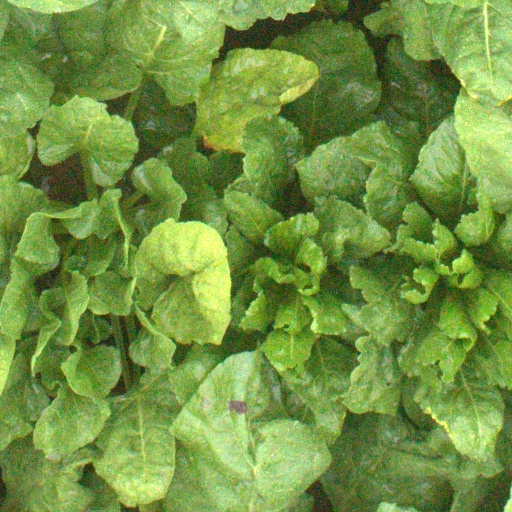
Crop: sugar beet